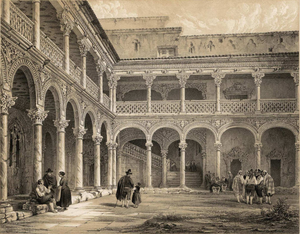
Cour du Palais Archiépiscopal D'Alcala D'Henares This is a photo of a monument indexed in the Spanish heritage register of Bienes de Interés Cultural under the reference RI-51-0000727.